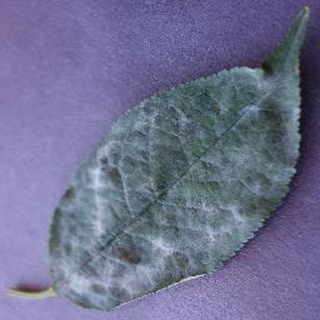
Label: cherry_powdery_mildew